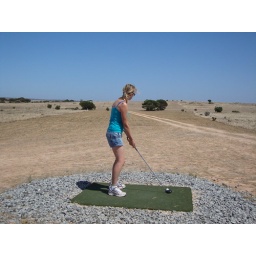
This was the fairway which was covered in rocks and the ball ended up bouncing across the fairway like a ping-pong ball.